Alfred George Barrs

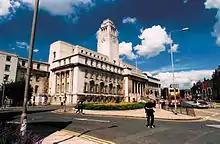
Leeds University, where Alfred Barrs worked and taught.

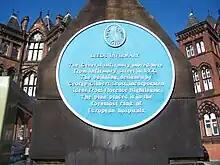
Alfred Barrs began his career as a physician at Leeds General Infirmary

Barrs taught Physiology at Leeds University (he was the university's first Demonstrator of Physiology) before becoming Chair of Medicine from 1899 to 1910, when he became Professor of Clinical Medicine. In 1904, when the university gained its charter (it had previously been Yorkshire College), he became its first representative to the General Medical Council. He was elected emeritus professor of medicine in 1921 and, on the centenary of Leeds medical school in 1931, was awarded an honorary L.L.D. in recognition of his services to medicine.